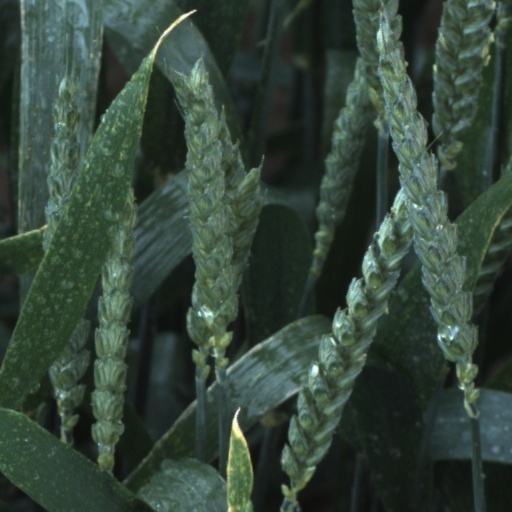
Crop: wheat